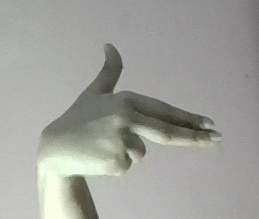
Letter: ghain